Lady Be Good (1941 film)

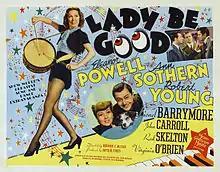
Film poster

Lady Be Good is an American musical film directed by Norman Z. McLeod and starring Eleanor Powell, Ann Sothern, Robert Young, Lionel Barrymore, and Red Skelton. It was made by Metro-Goldwyn-Mayer and produced by Arthur Freed. This was the first of several films Powell made with Skelton. Powell received top billing, but Sothern and Young are the main stars. They play, respectively, Dixie Donegan, a would-be lyricist, and Eddie Crane, a struggling composer.